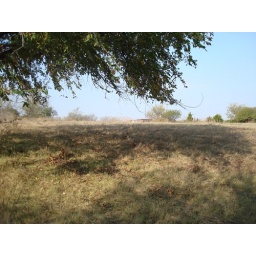
under the tree facing the random stone building